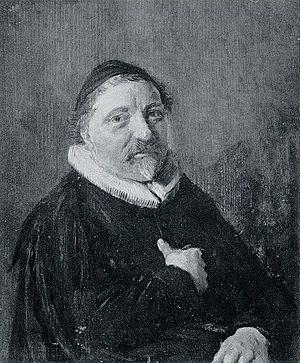
Cette page établit une liste des peintures de Frans Hals. Son œuvre est composée uniquement de portraits de personnes de Haarlem ou ses environs.
La liste des restitutions d'œuvres d'art spoliées par les nazis est un complément de l'article Restitution des œuvres d'art spoliées sous le Troisième Reich et recense les œuvres d'art spoliées par le régime nazi et restituées à leurs anciens propriétaires. Dans la plupart des cas, cette restitution s'est faite dans le cadre de la Déclaration de Washington de 1998, sauf quelques cas de restitutions antérieures.